University of Wales Trinity Saint David

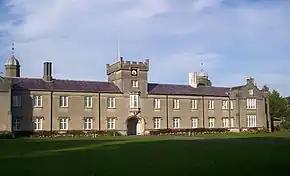
St David's Building in Lampeter, Ceredigion

"The Carwyn James Building" is a large four-storey building named after Carwyn James, a former Welsh rugby player, teacher and lecturer at Trinity College. This facility is home to the Faculty of Education and Training.